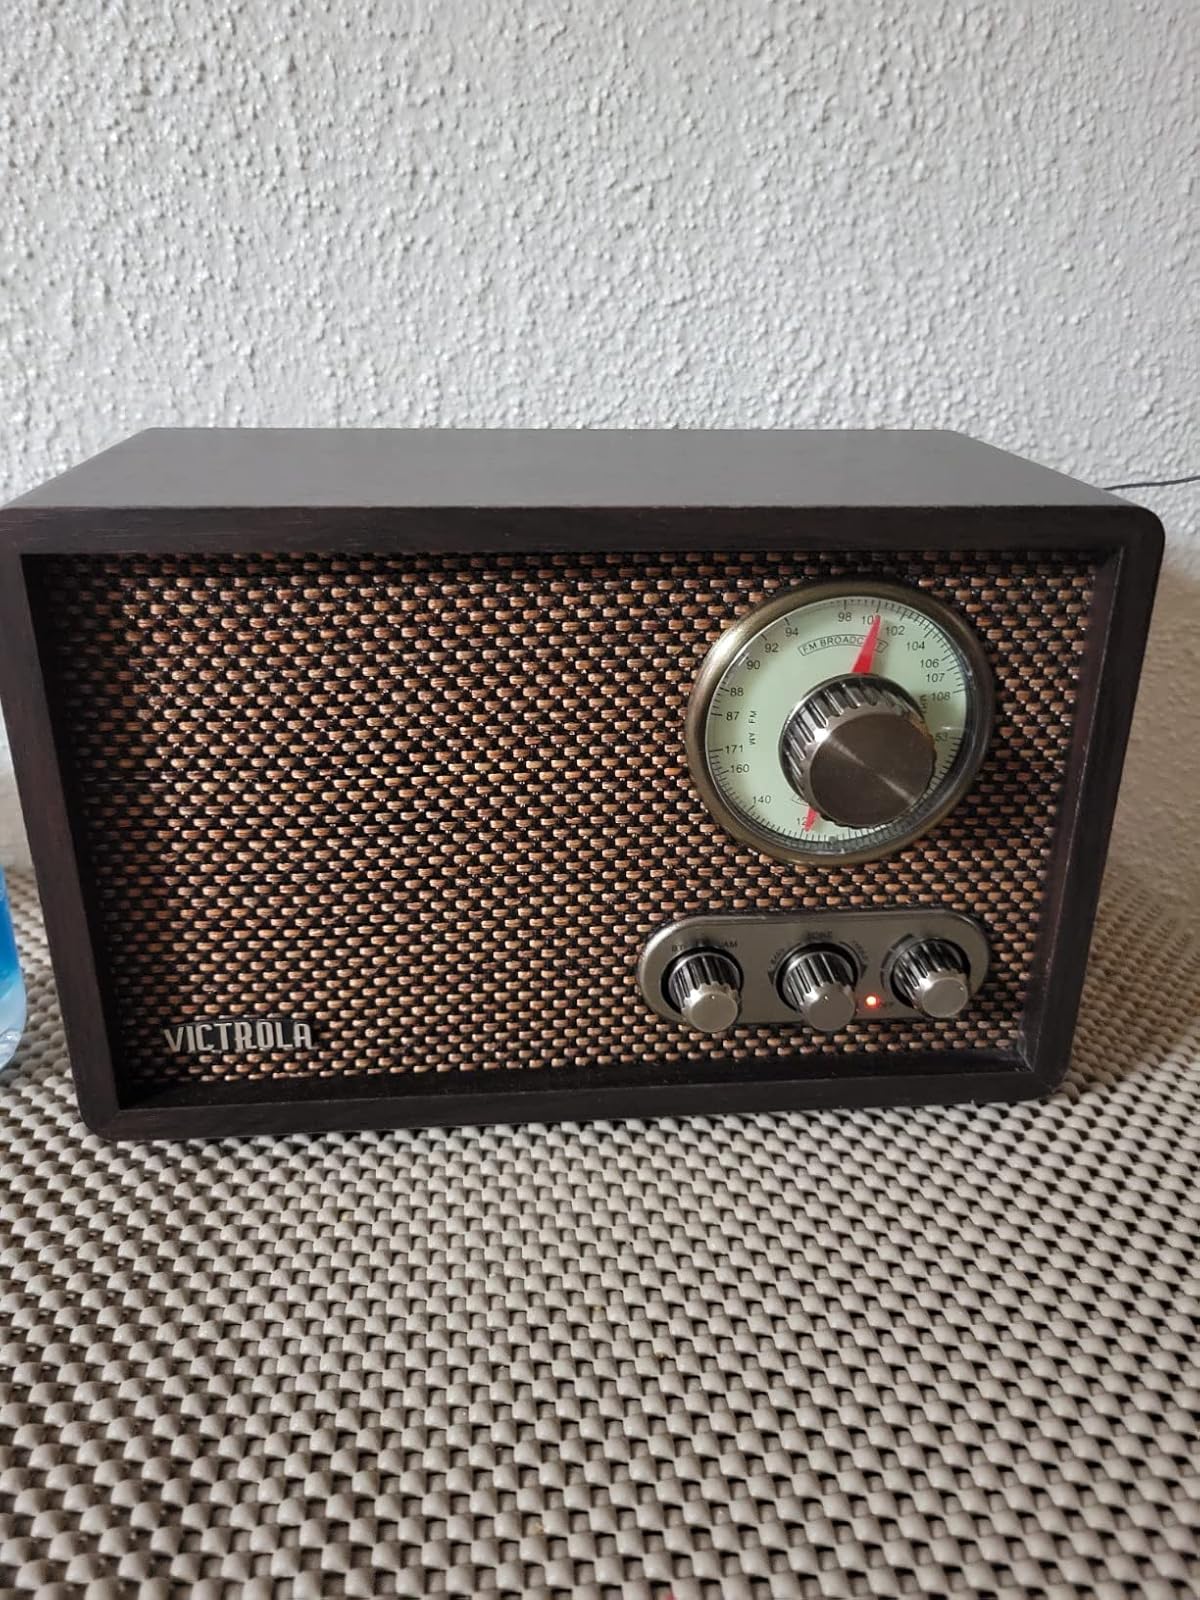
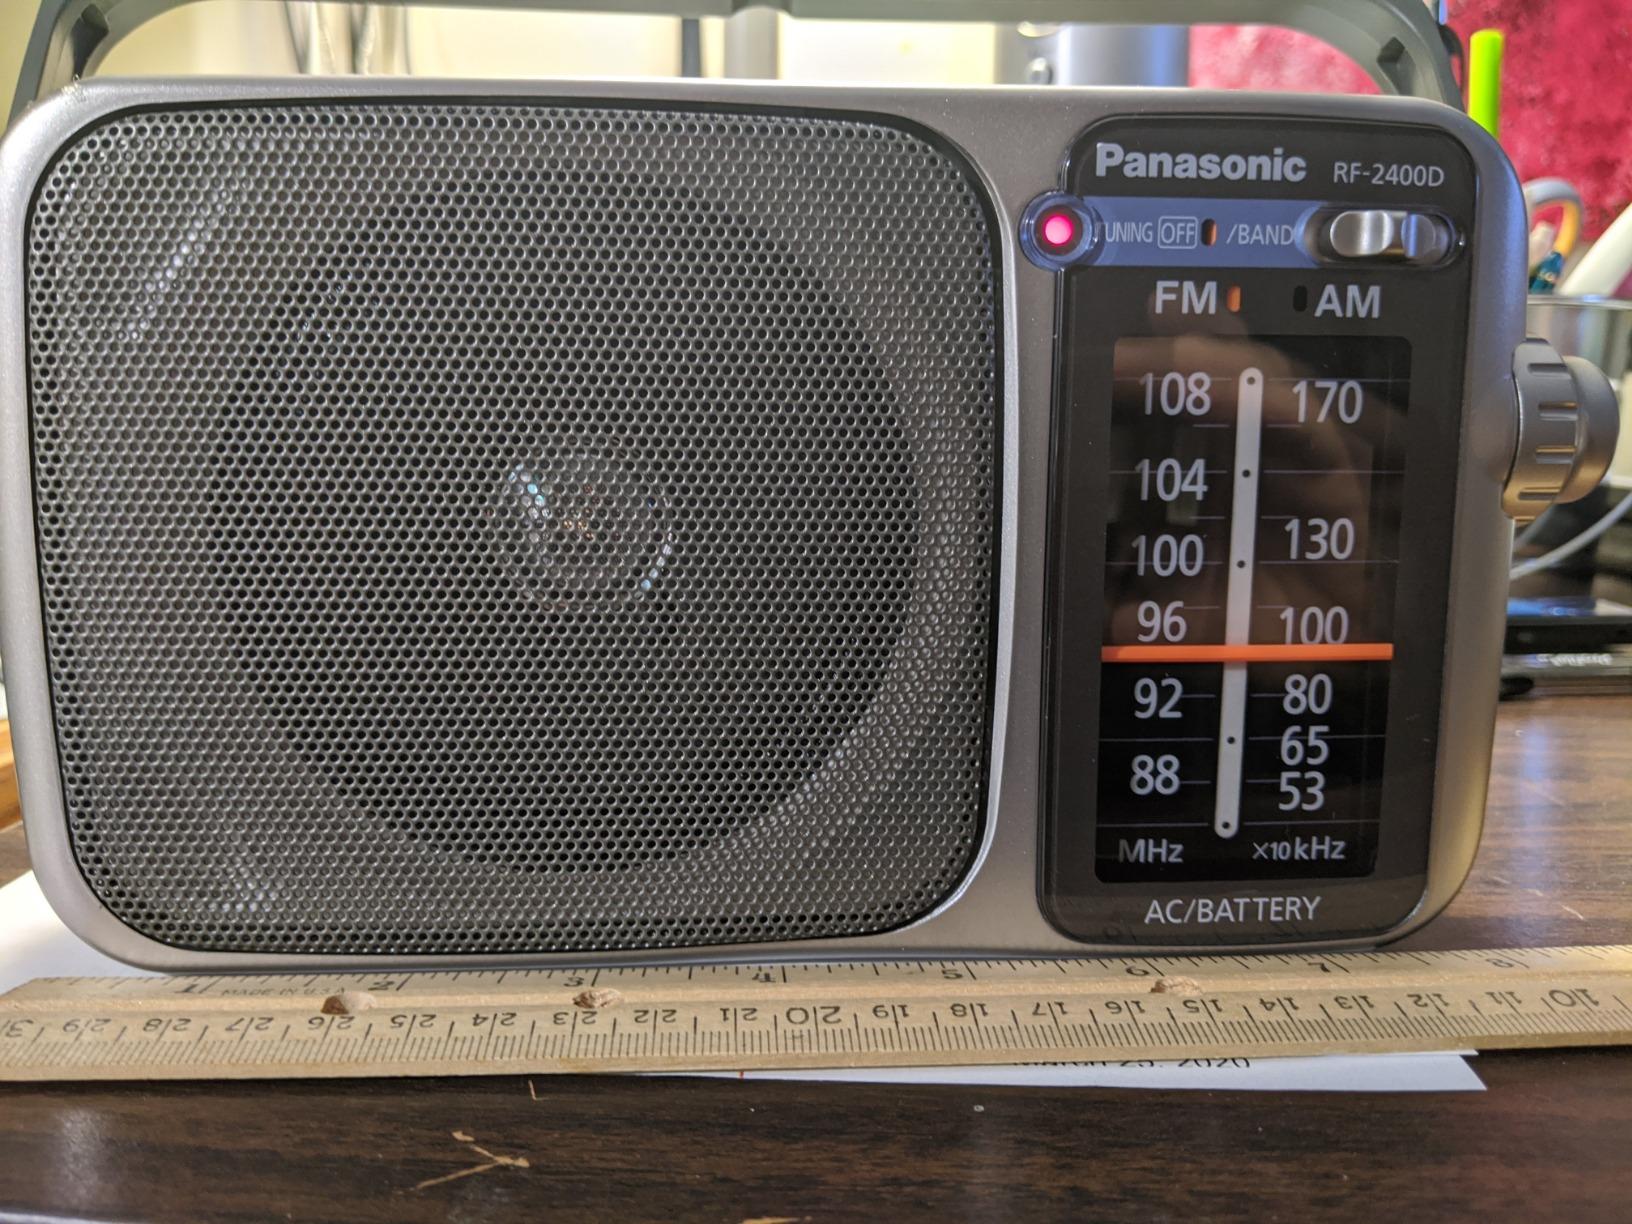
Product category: radio
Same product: no